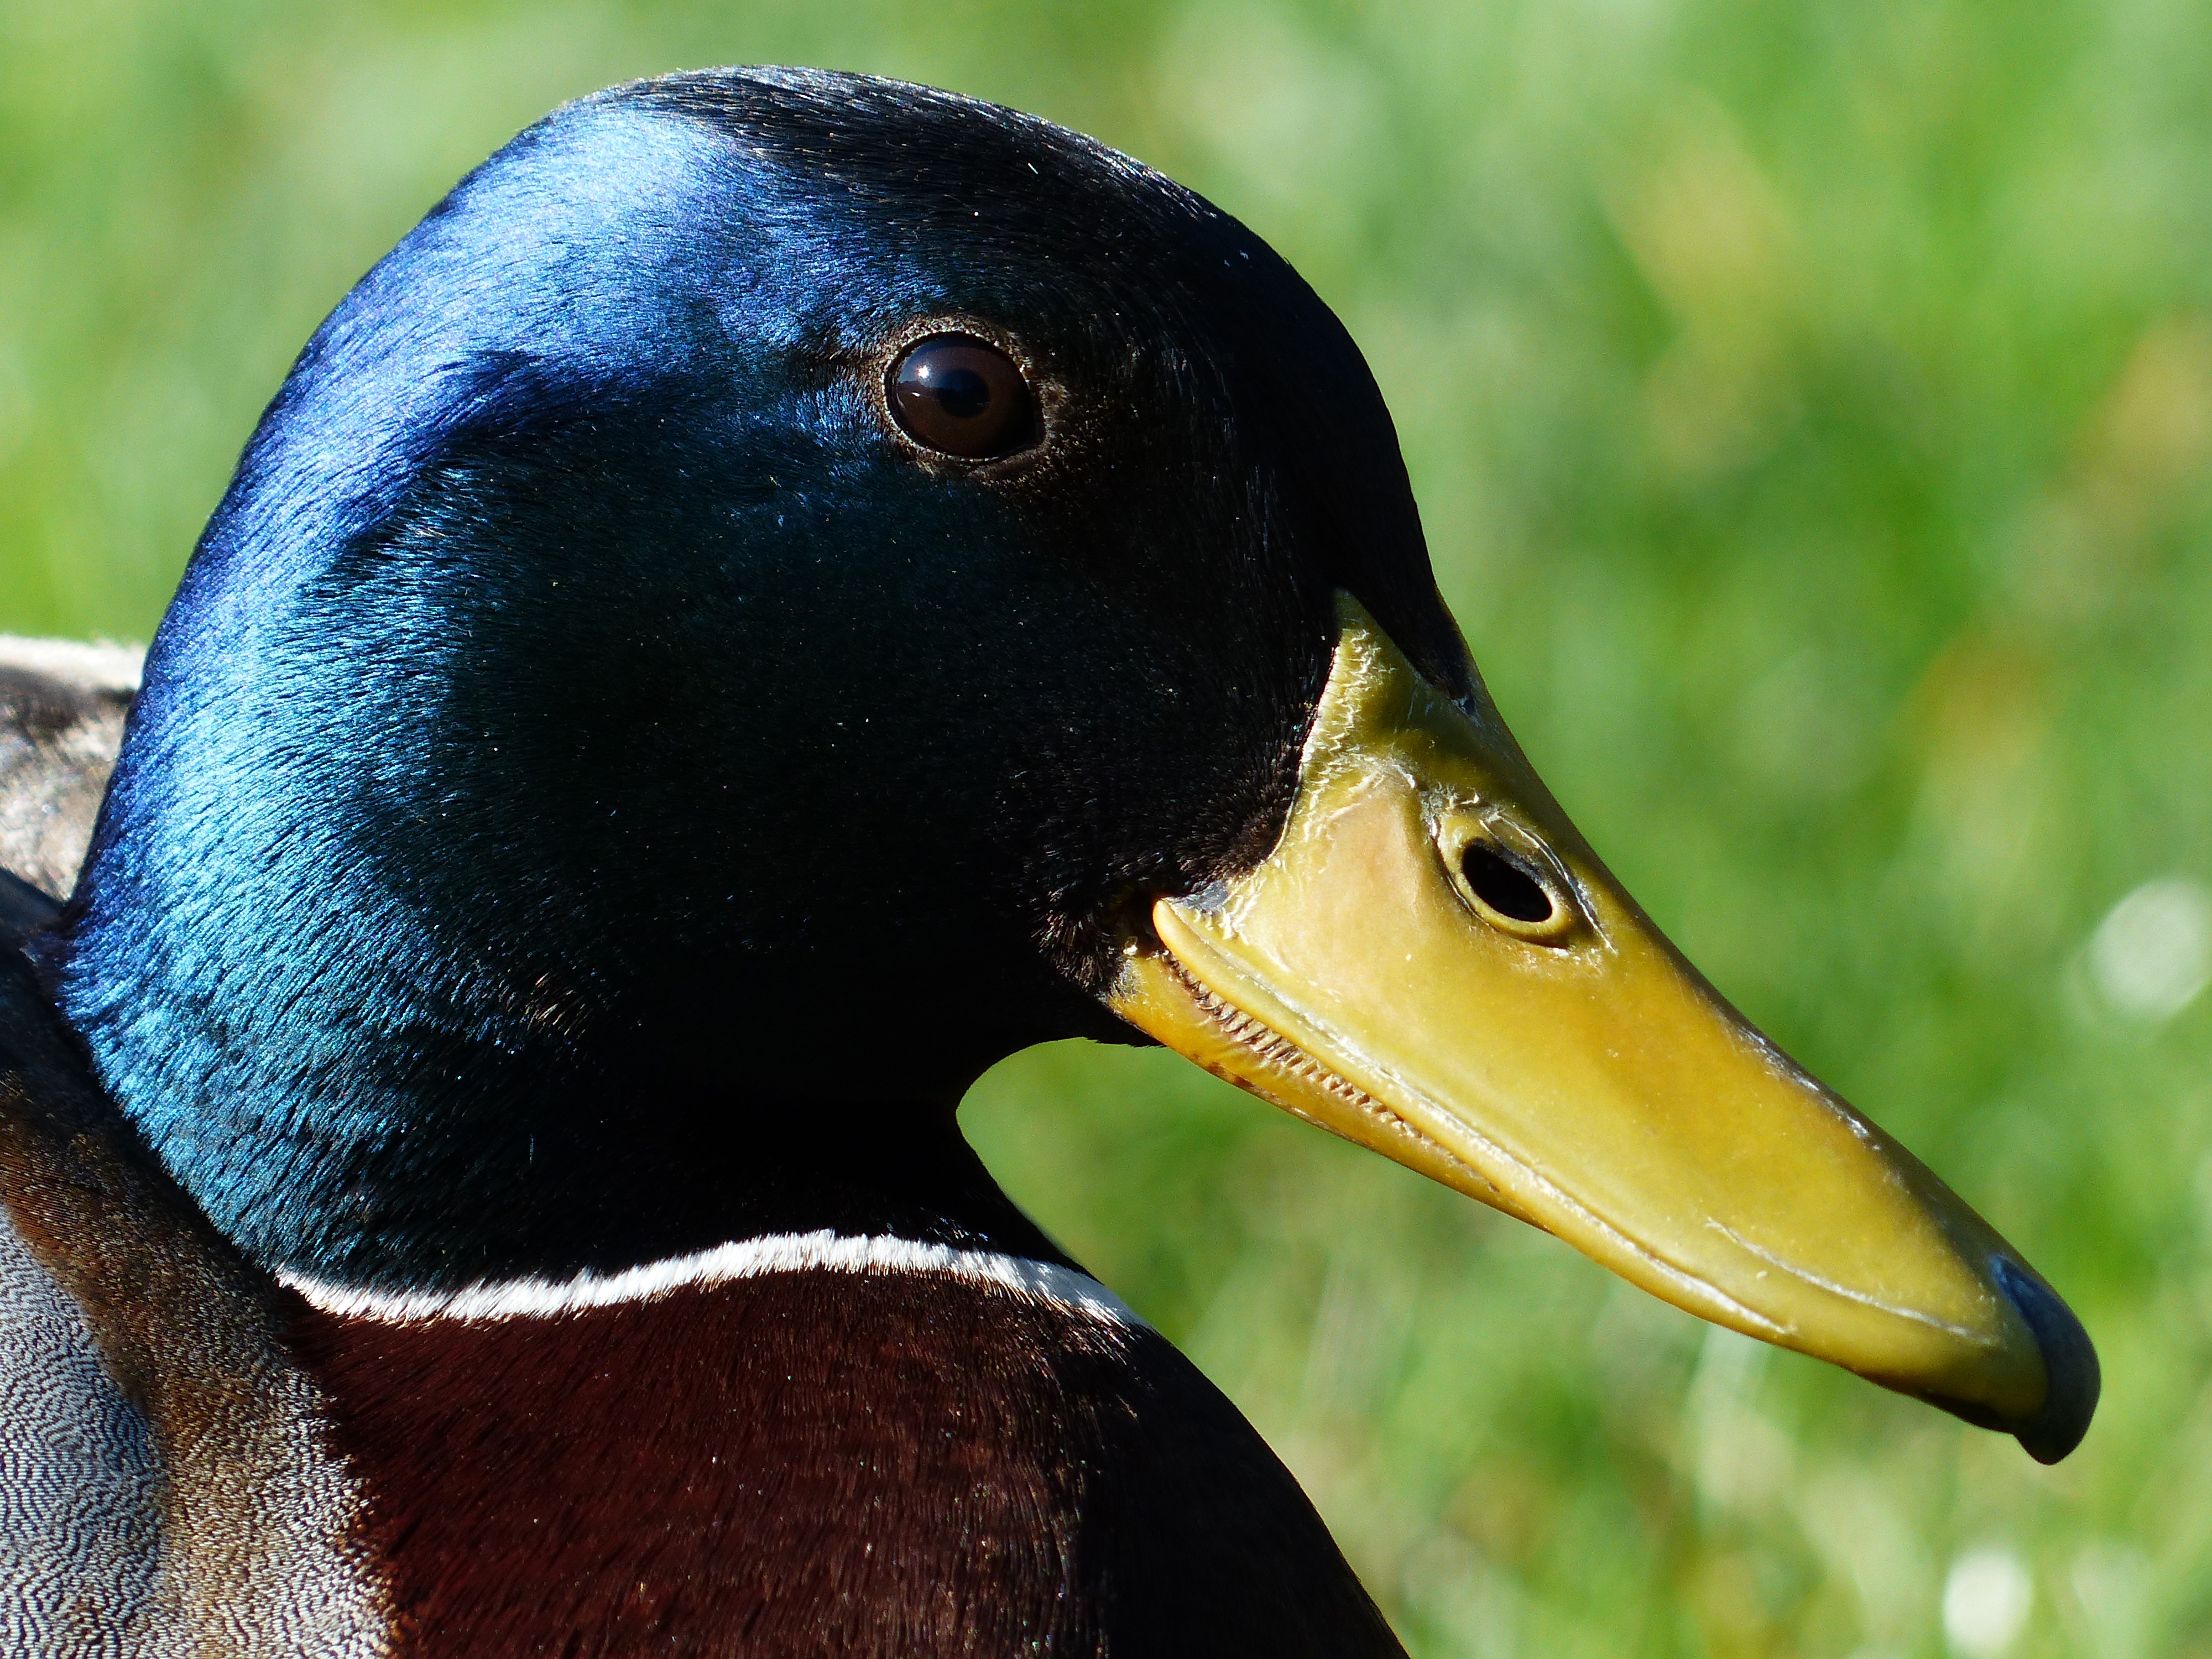
bird, wildlife, green, beak, shine, fauna, poultry, drake, close up, anatidae, duck, head, vertebrate, bill, waterfowl, species, water bird, mallard, males, metallic, bluish, duck bird, duck head, blue metallic, anas platyrhynchos, neck ring, swimming duck, ducks geese and swans, white collar, march duck, house duck